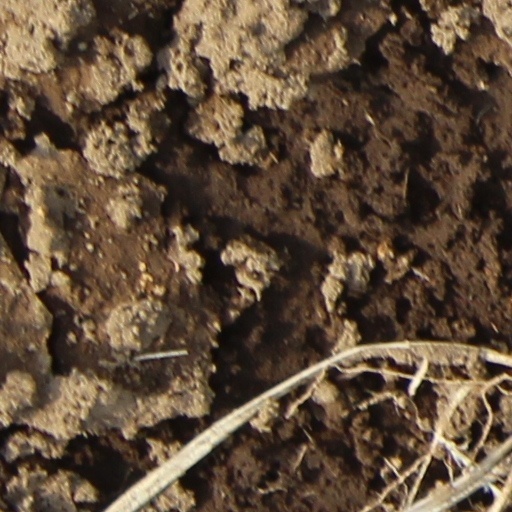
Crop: wheat